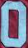
Number: 0